Question: Please indicate a possible affordance area of the lie_on_bench that can be used for lying on
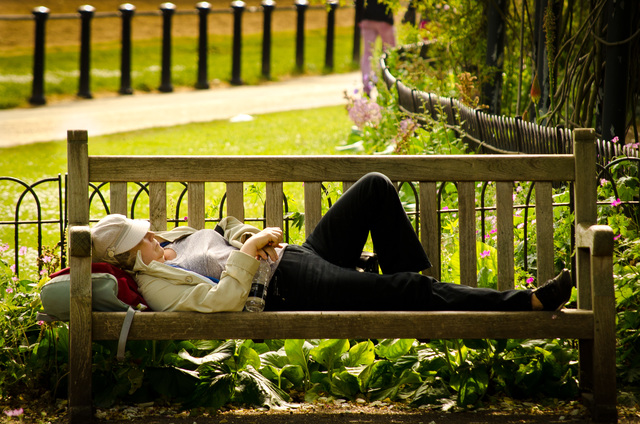
Answer: [86.18, 299.134, 601.258, 343.495]